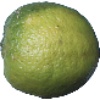
Label: limes